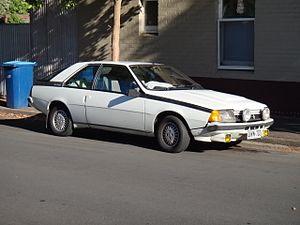
La Renault Fuego est un coupé à quatre places présenté lors du Salon de Genève en mars 1980 en remplacement des 15 et 17.